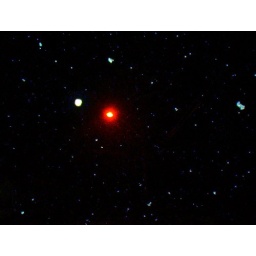
my son took this fabulous photo of this street lamp in the snow